Sir James Hamlyn, 1st Baronet

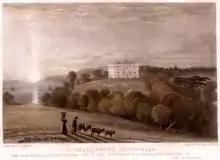
Clovelly Court in 1831, as rebuilt by the 1st Baronet after the fire in 1789. Engraving after a painting by George Bryant Campion (1795–1870)

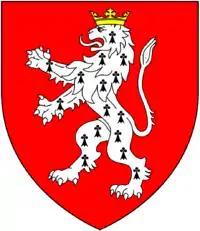
Arms of Hamlyn, adopted by James Hammett as a condition of his inheritance: "Gules, a lion rampant ermine crowned or". As shown on mural monument to Zachary Hamlyn (1677–1759) in Clovelly Church

In 1759 he became heir to the manor of Clovelly, following the death of his unmarried great-uncle Zachary Hamlyn (1677–1759), of Woolfardisworthy, three miles south-east of Clovelly, a lawyer of Lincoln's Inn and a Clerk of the Journals of the House of Commons, who in 1738 had purchased the manor of Clovelly from the last of the Cary family, longtime lords of the manor, and had made Clovelly Court his residence.